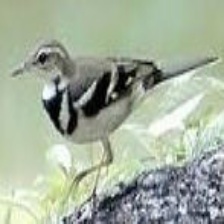
Species: FOREST WAGTAIL
Scientific name: DENDRONANTHUS INDICUS